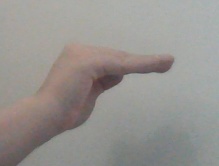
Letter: haa